Grupo Cisneros

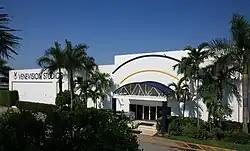
Venevisión Studios in Miami

A corporate division of Cisneros develops digital businesses for Hispanic audiences in the United States and Latin America. Its business strategy is focused on two main areas: digital advertisement, both online and mobile, and e-commerce. Its main companies are: